Leeds

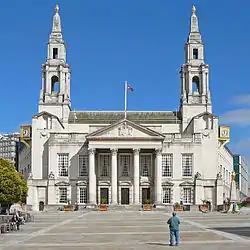
Leeds Civic Hall is the seat of local government.

Inner and southern areas of Leeds lie on a layer of coal measure sandstones forming the Yorkshire Coalfield. To the north parts are built on older sandstone and gritstones and to the east it extends into the magnesian limestone belt. Outside Leeds centre, there are a number of suburbs and exurbs within the district. Some of Leeds suburbs include Headingley, Harehills and Hunslet. while exurbs of Leeds include Pudsey, Horsforth and Morley.